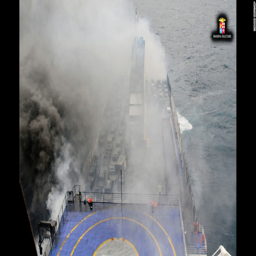
smoke billows in this image released by armed force .